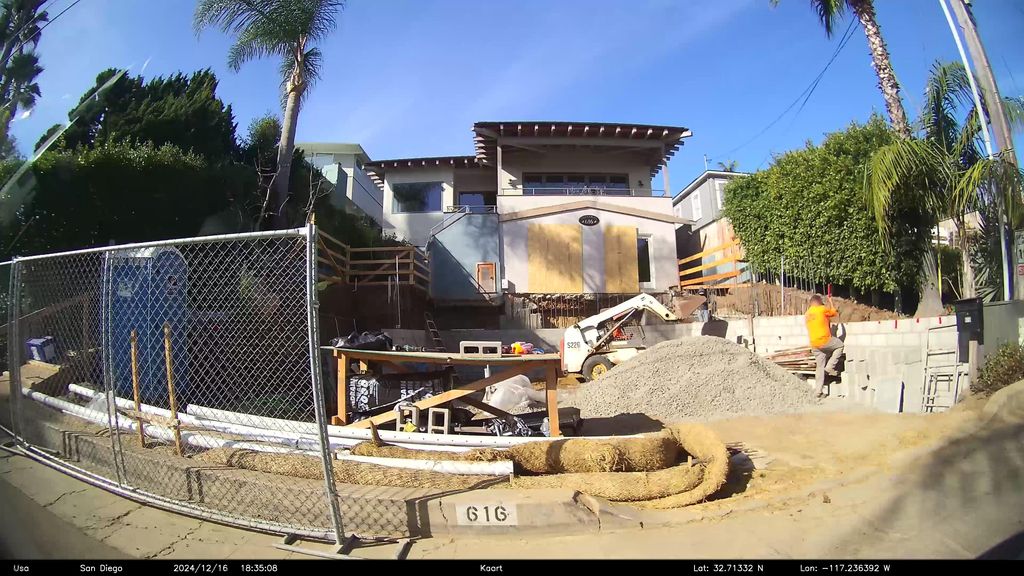
Label: Construction Site
Location: San Diego, California, United States
Date: 2024-12-17T01:35:08+00:00